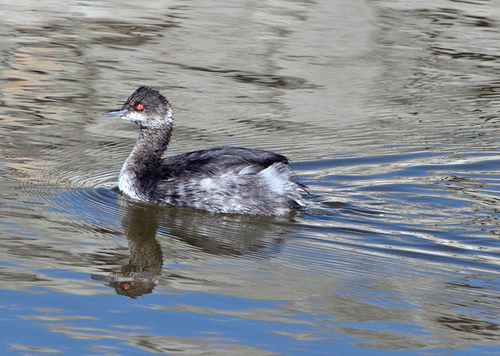
a bird with a flat, small bill, vivid orange eyes, white throat, and black down its rump.
a large grey bird with red eyes and grey and white speckled feathers and wings.
this water bird has a long gray neck, white and gray throat and belly and bright red eyering.
this bird has a long neck, black and white spotted plumage and bright red eyering.
this is a large, grey, swimming bird with a long throat and orange eye.
this bird is black with white and has a long, pointy beak.
the smokey grey bird has an elongated neck with a thin pointed beak.
this long-necked bird is fluffy, has patchy grey and white coloring, and has distinctively red eyes.
a large gray and white bird that has a wide neck, a large head, a red eye, and a black pointy beak.
a medium sized grey bird, with a white rump, and a pointed bill.
Species: Eared Grebe